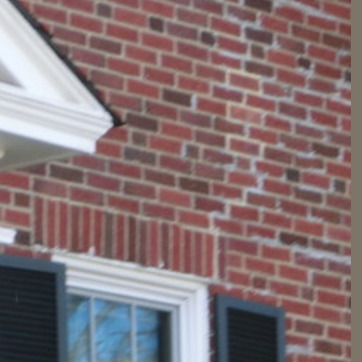
Material: brick